Vanessa Van Edwards

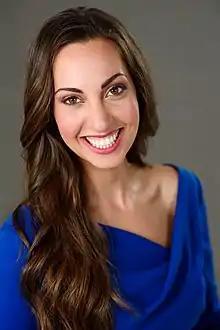
Vanessa Van Edwards

Vanessa Van Edwards (born May 17, 1985) is a speaker with Science of People and author of several books. She specializes in science-based people skills.